Yanji

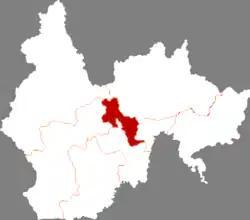
Shopping mall adjacent to Park Bridge Station

Yanji (Korean: ; alternately romanized as Yenki or Yenji) is a county-level city in the east of China's Jilin Province, and is the seat of the Yanbian Korean Autonomous Prefecture. Yanji City is located in the eastern part of Jilin Province. It is the seat of the government of Yanbian Korean Autonomous Prefecture and the political, economic and cultural center of the entire autonomous prefecture. Its population is approximately 400,000 of which a significant portion is ethnic Korean. Yanji is a busy hub of transport and trade between China and North Korea. The city is home to Yanbian University, a comprehensive university and the only Project 211 university in Yanji.